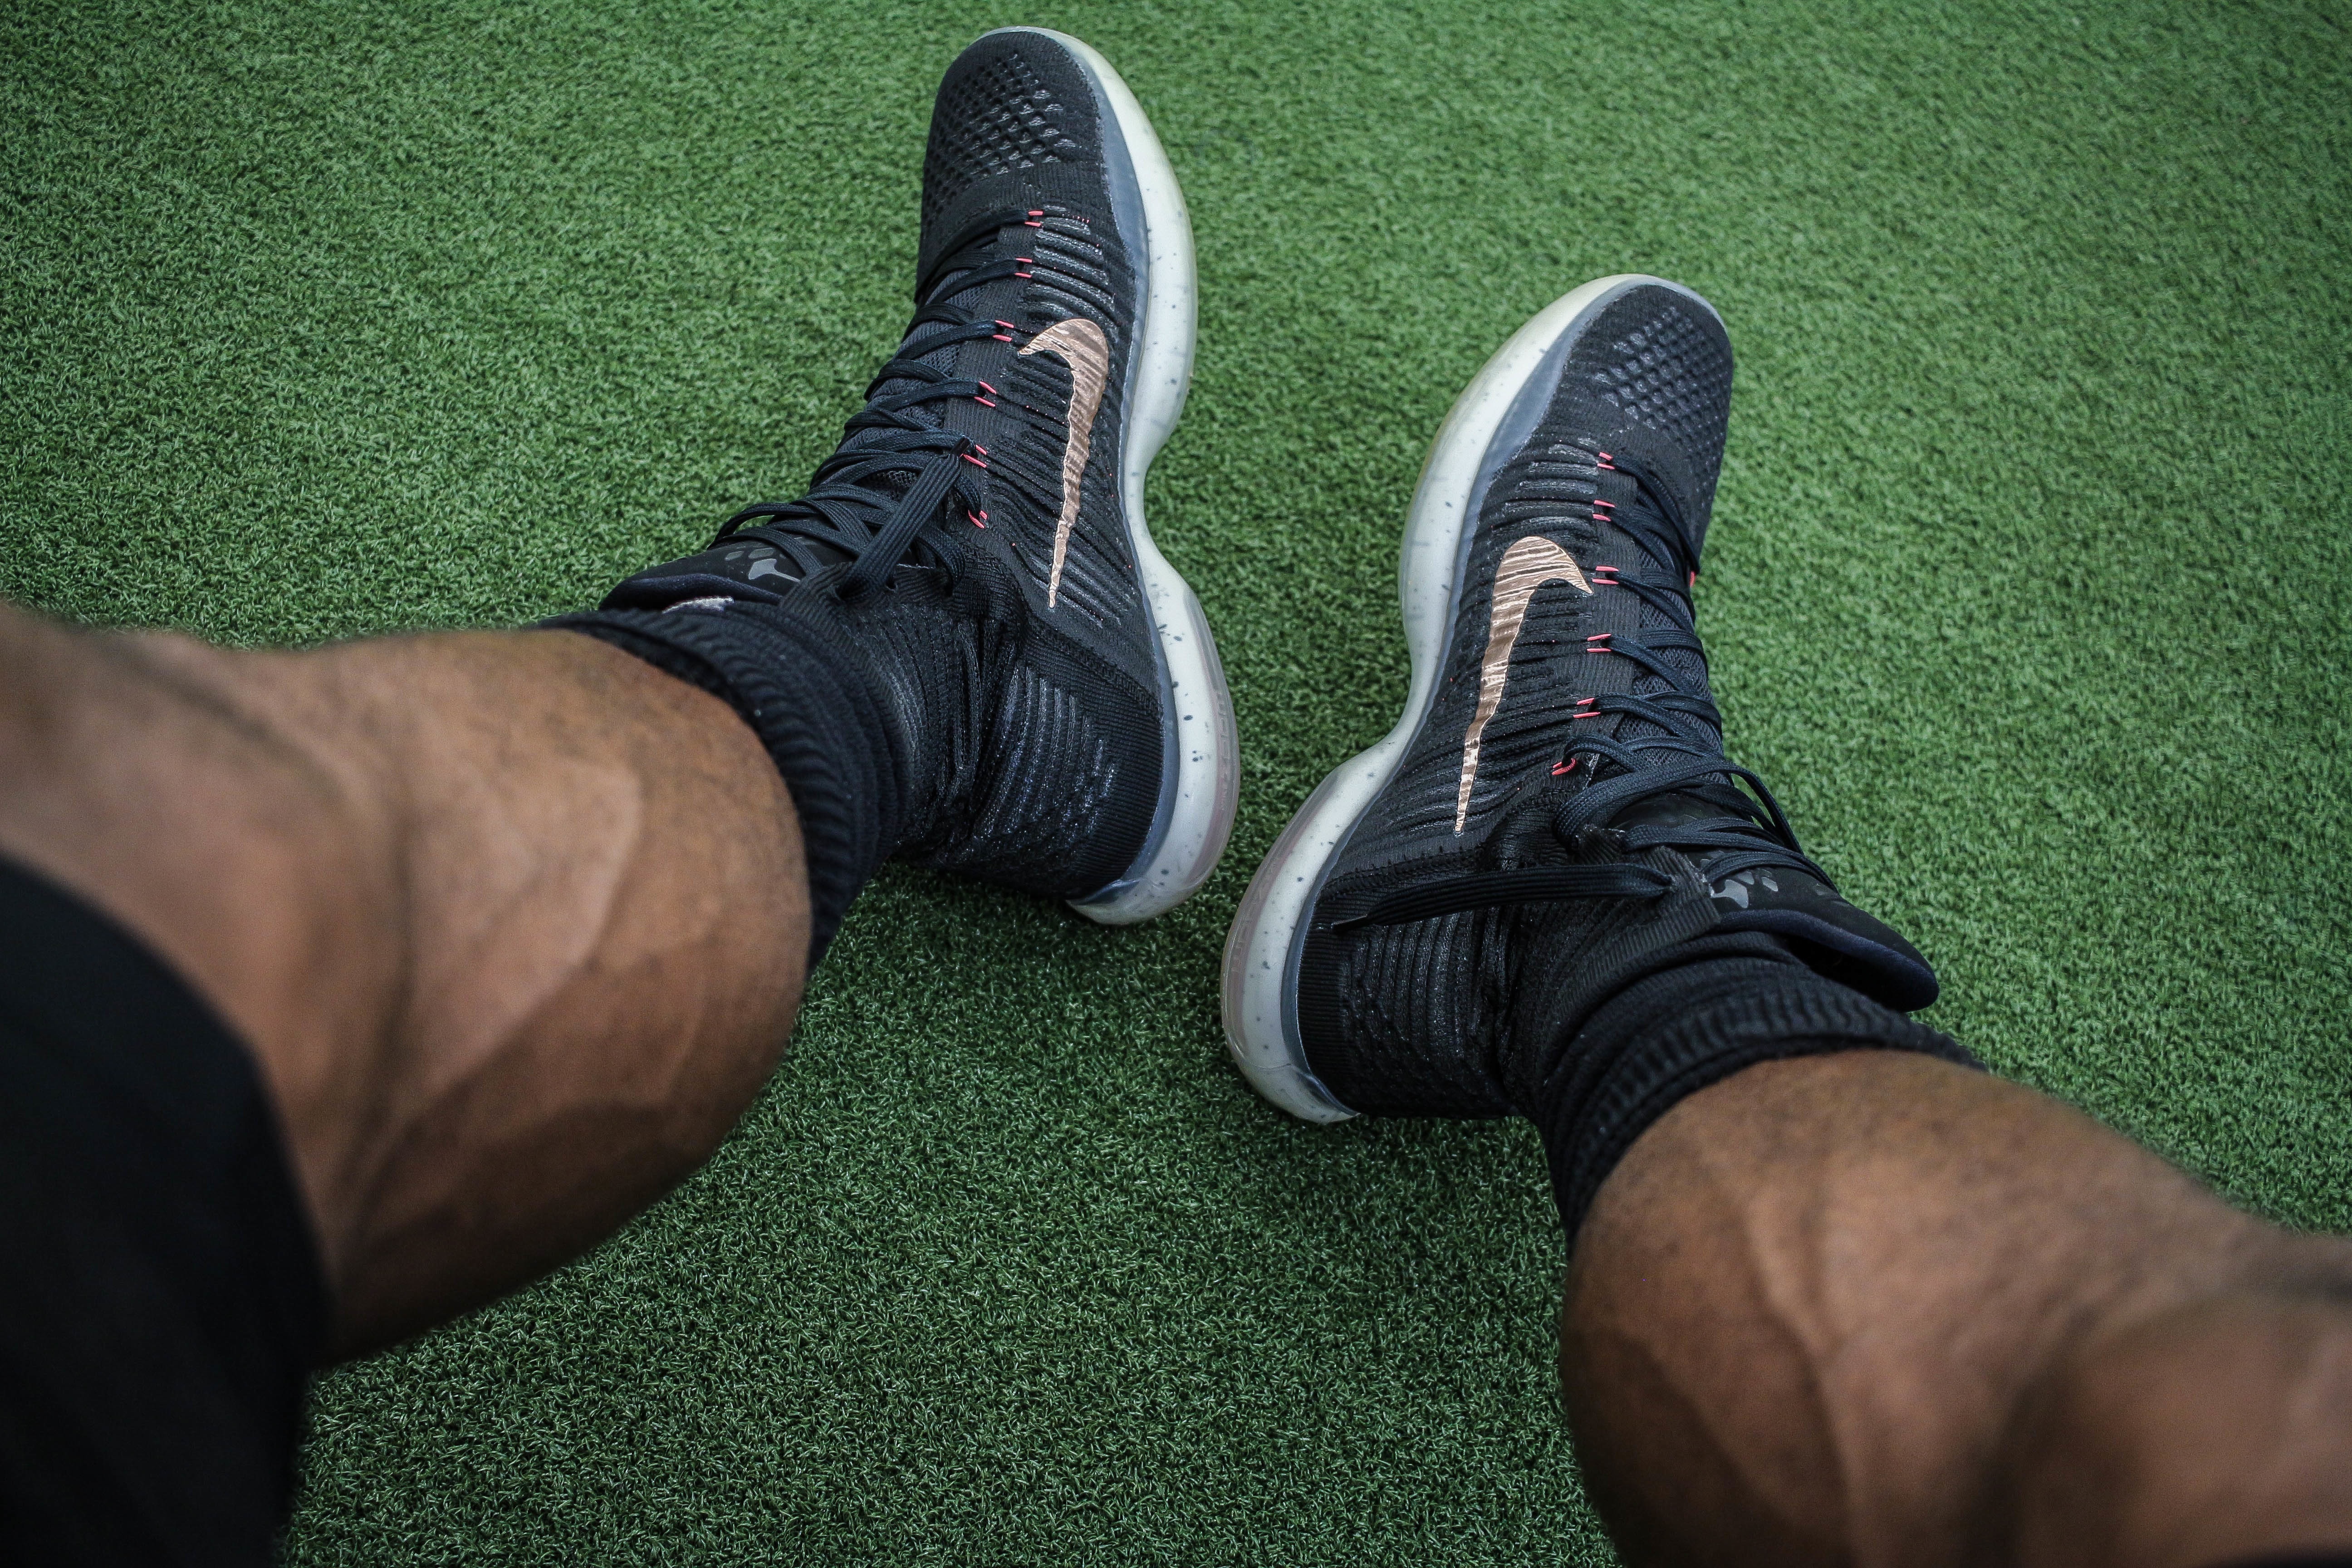
hand, shoe, leg, green, basketball, nike, runner, black, arm, workout, muscle, human body, legs, footwear, leg day